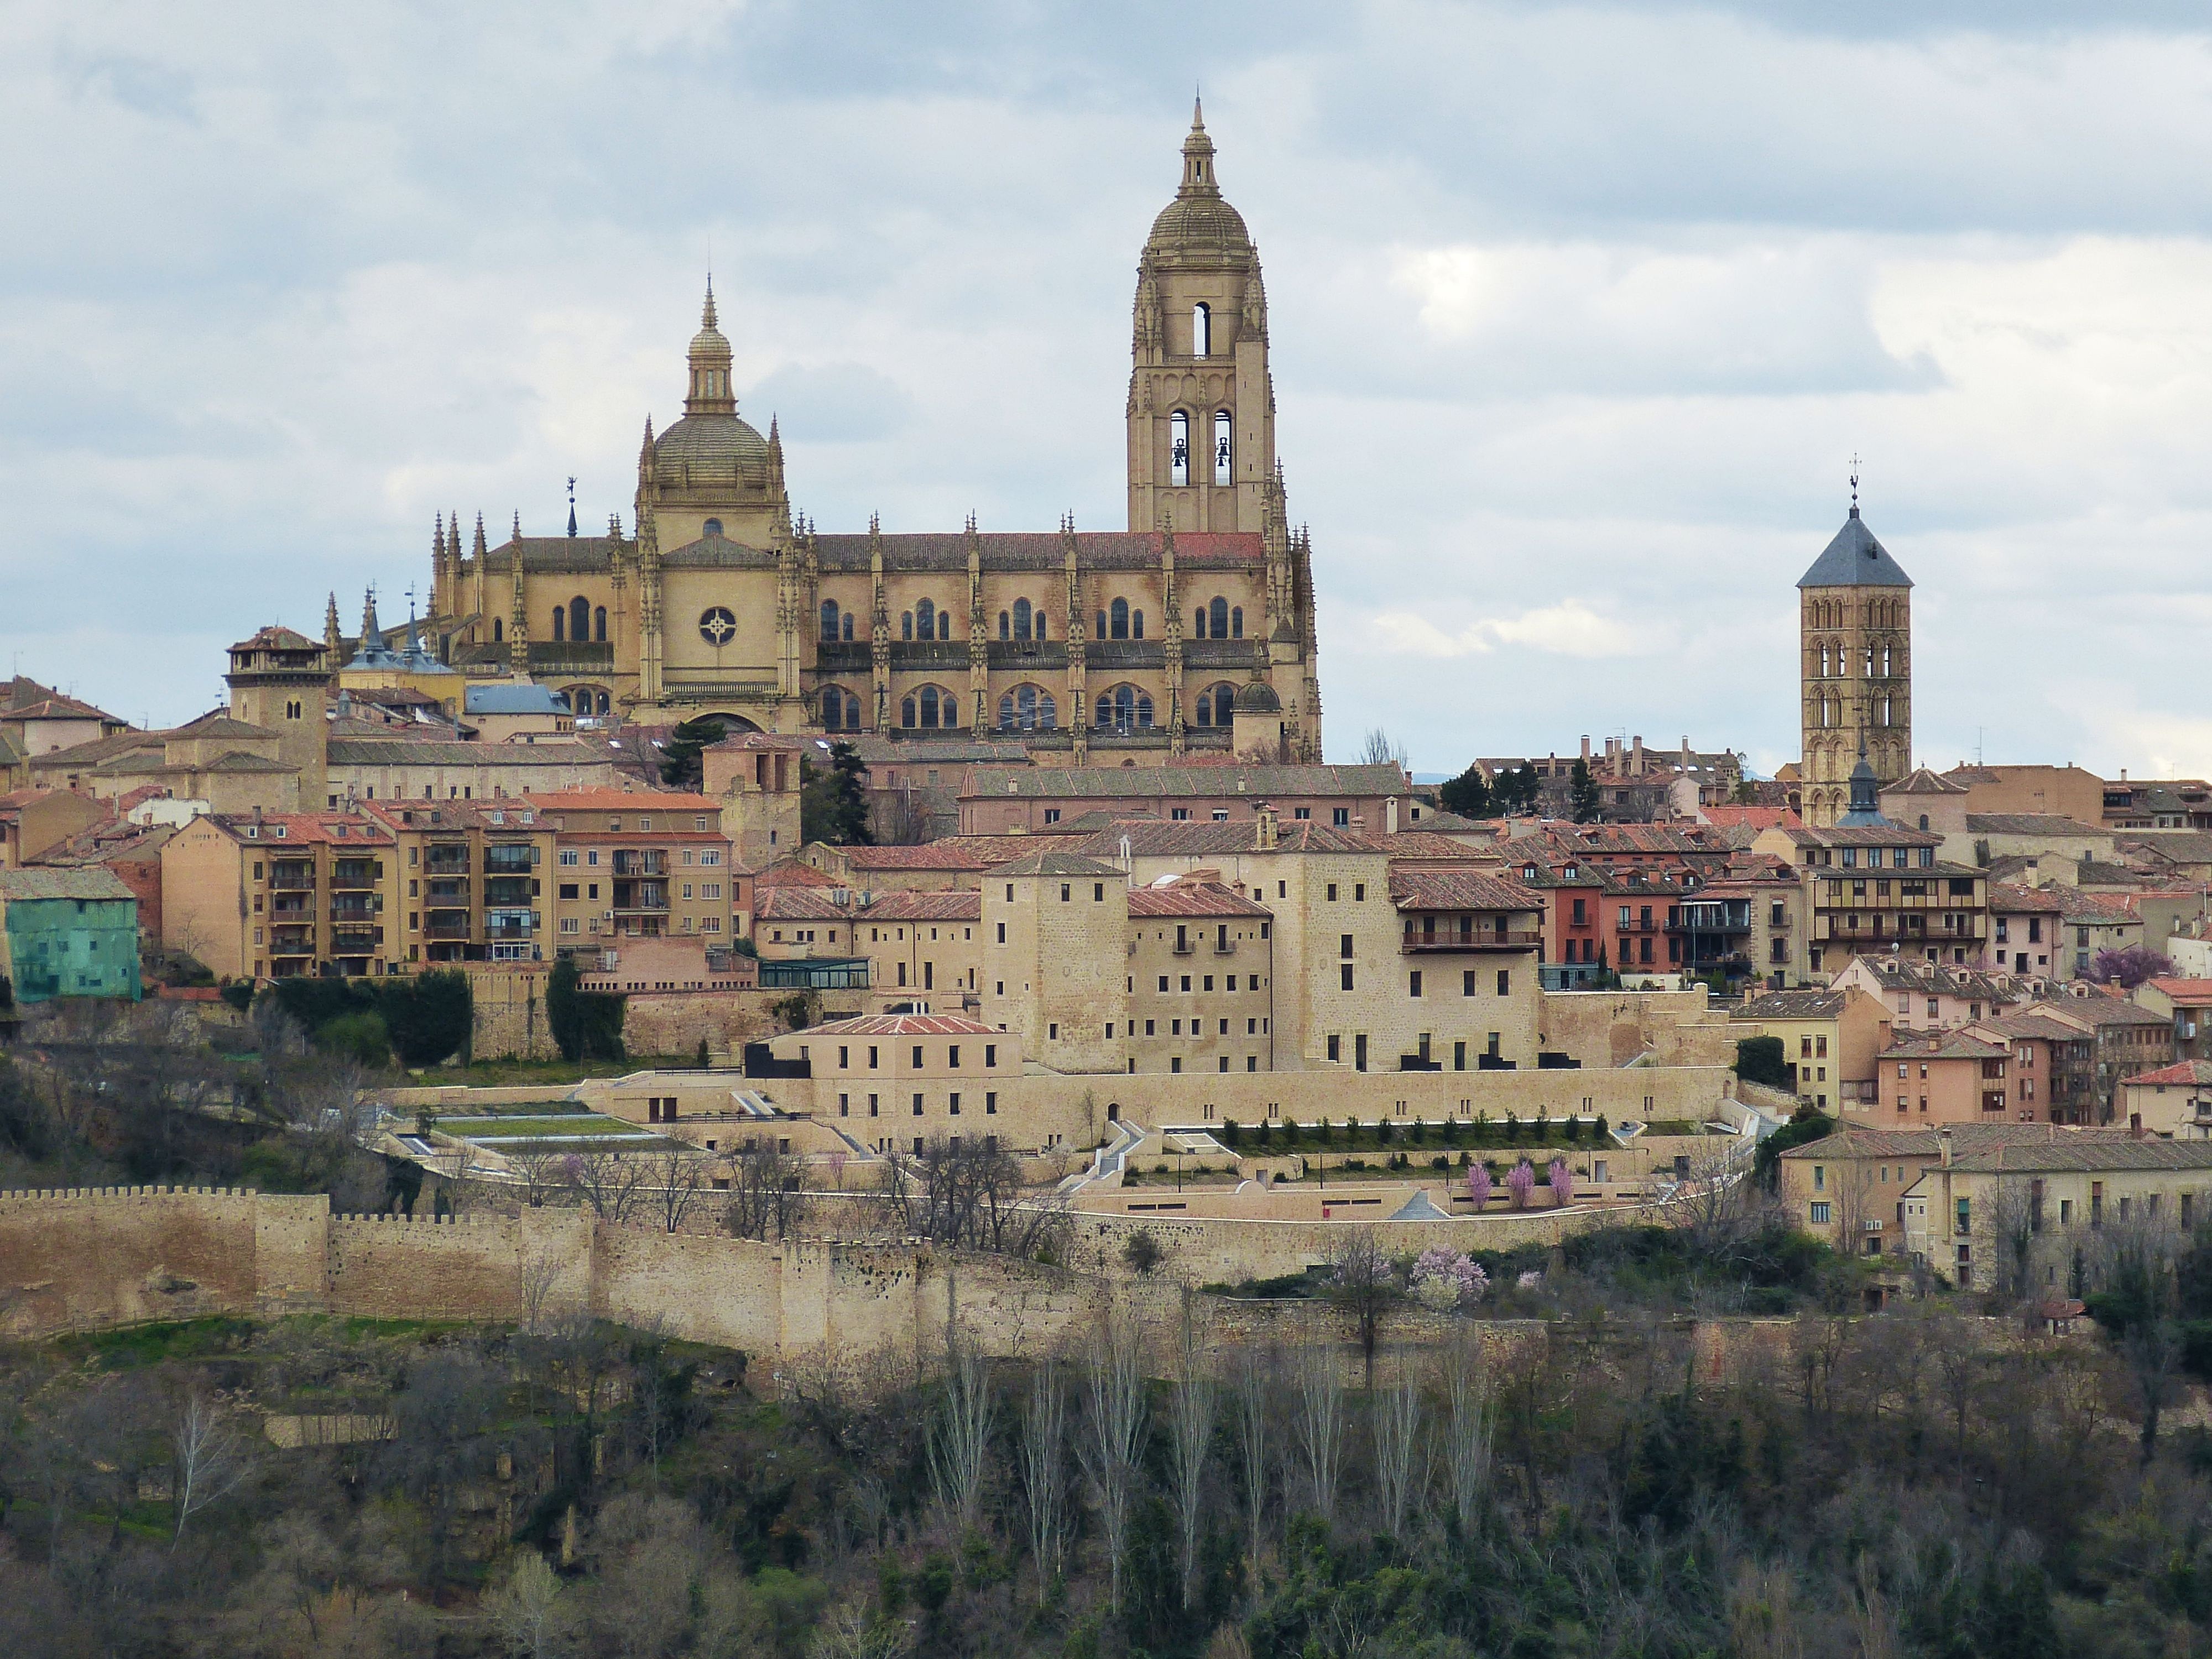
town, building, palace, cityscape, tower, landmark, church, cathedral, tourism, place of worship, world heritage, old town, spain, segovia, historically, castile, unesco world heritage site, historic site, ancient history, human settlement